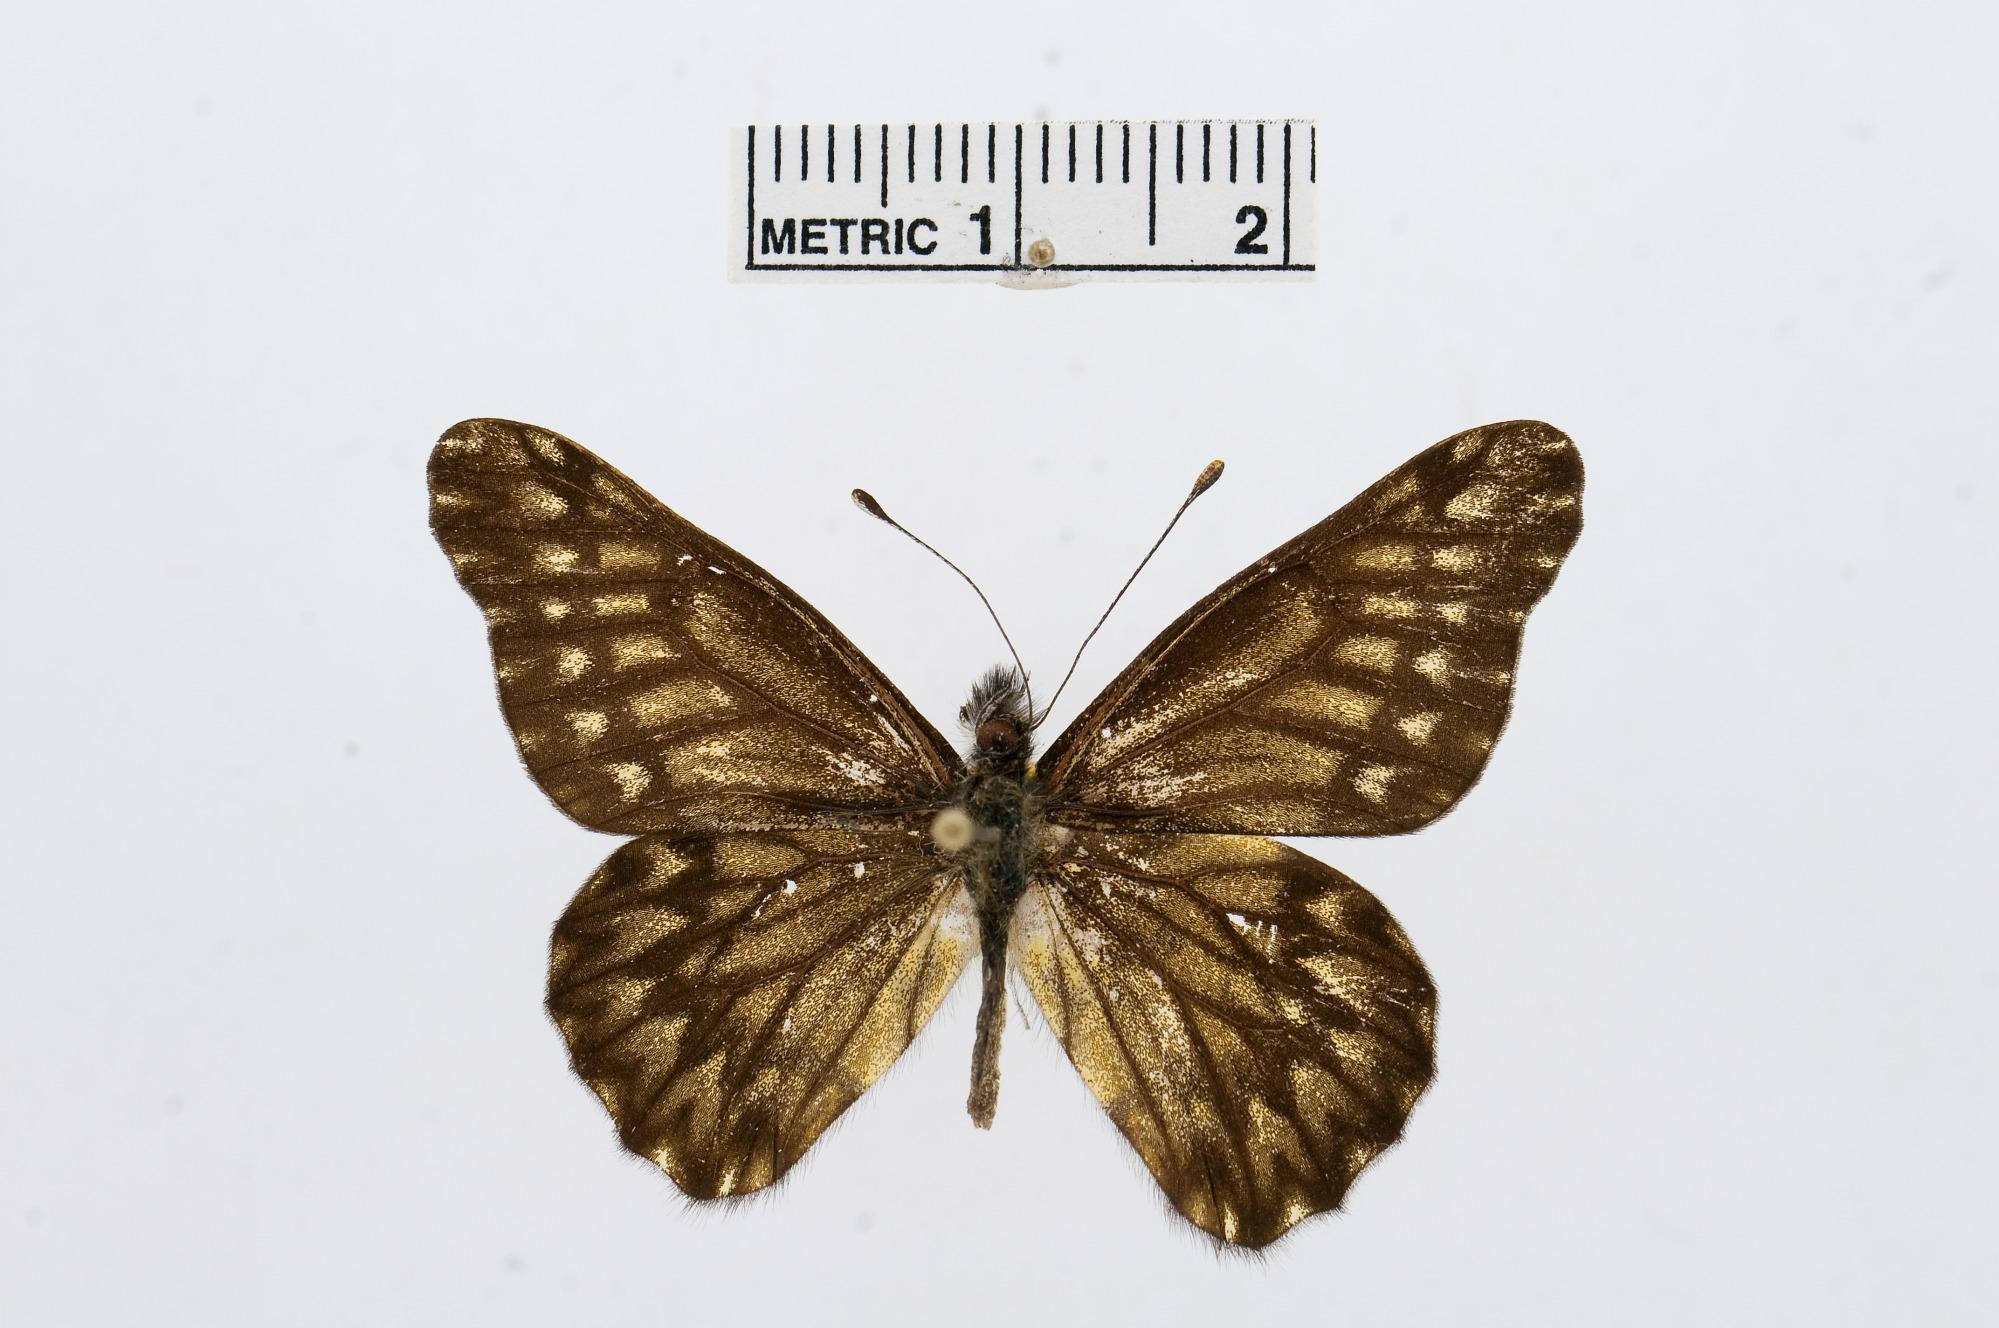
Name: Catasticta philoscia
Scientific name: Catasticta philoscia
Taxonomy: Animalia, Arthropoda, Hexapoda, Insecta, Lepidoptera, Pieridae, Pierinae